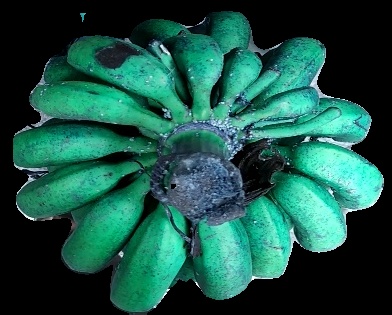
Variety: rasbale
Grade: grade3